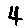
Label: 4